Notoreas ischnocyma

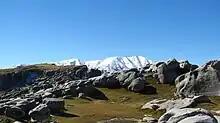
Castle Hill

This species is endemic to New Zealand. Other than the type locality of Castle Hill, "N. ischnocyma" has also been found in the Hawkdun and the Dansey ecological districts in Otago.